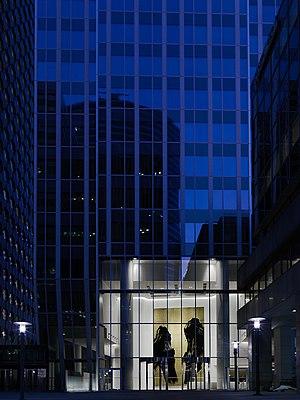
Photo de l'œuvre de Fabienne Verdier dans la tour Majunga, Défense, Paris
Fabienne Verdier, née le 3 mars 1962 à Paris, est une artiste peintre française. Après des années d'étude en Chine, elle vit et travaille en France.